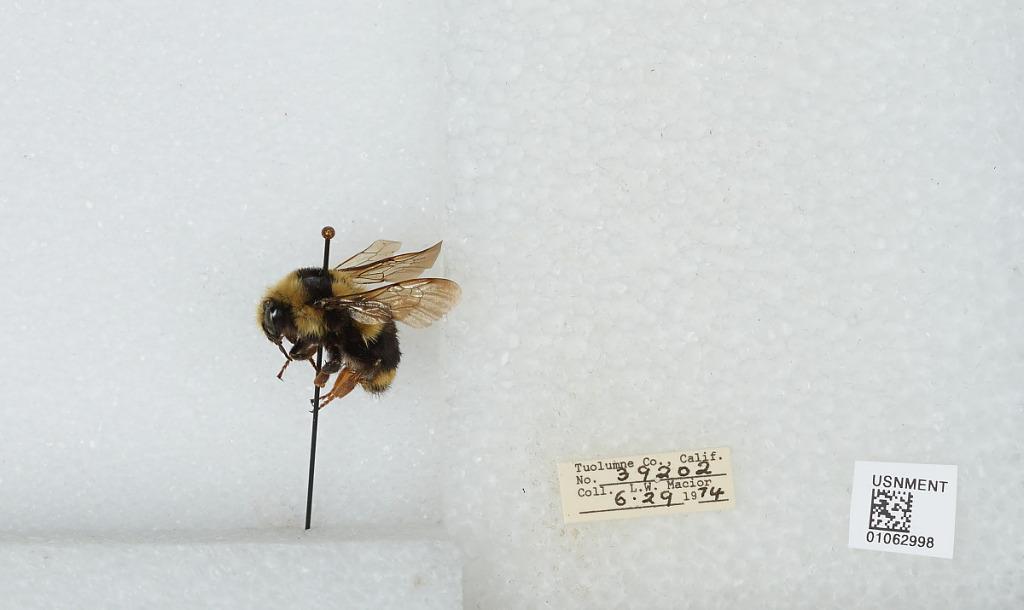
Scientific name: Bombus bifarius nearcticus
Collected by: L. Macior
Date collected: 1974-6-29
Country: United States
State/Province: California
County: Tuolumne
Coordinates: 38.02, -119.93